The Shadow (1937 film)

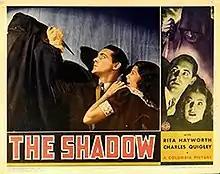
Lobby card

The Shadow , also known as The Circus Shadow, is a 1937 American mystery film, directed by Charles C. Coleman for Columbia Pictures. It stars Rita Hayworth, Charles Quigley and Marc Lawrence.